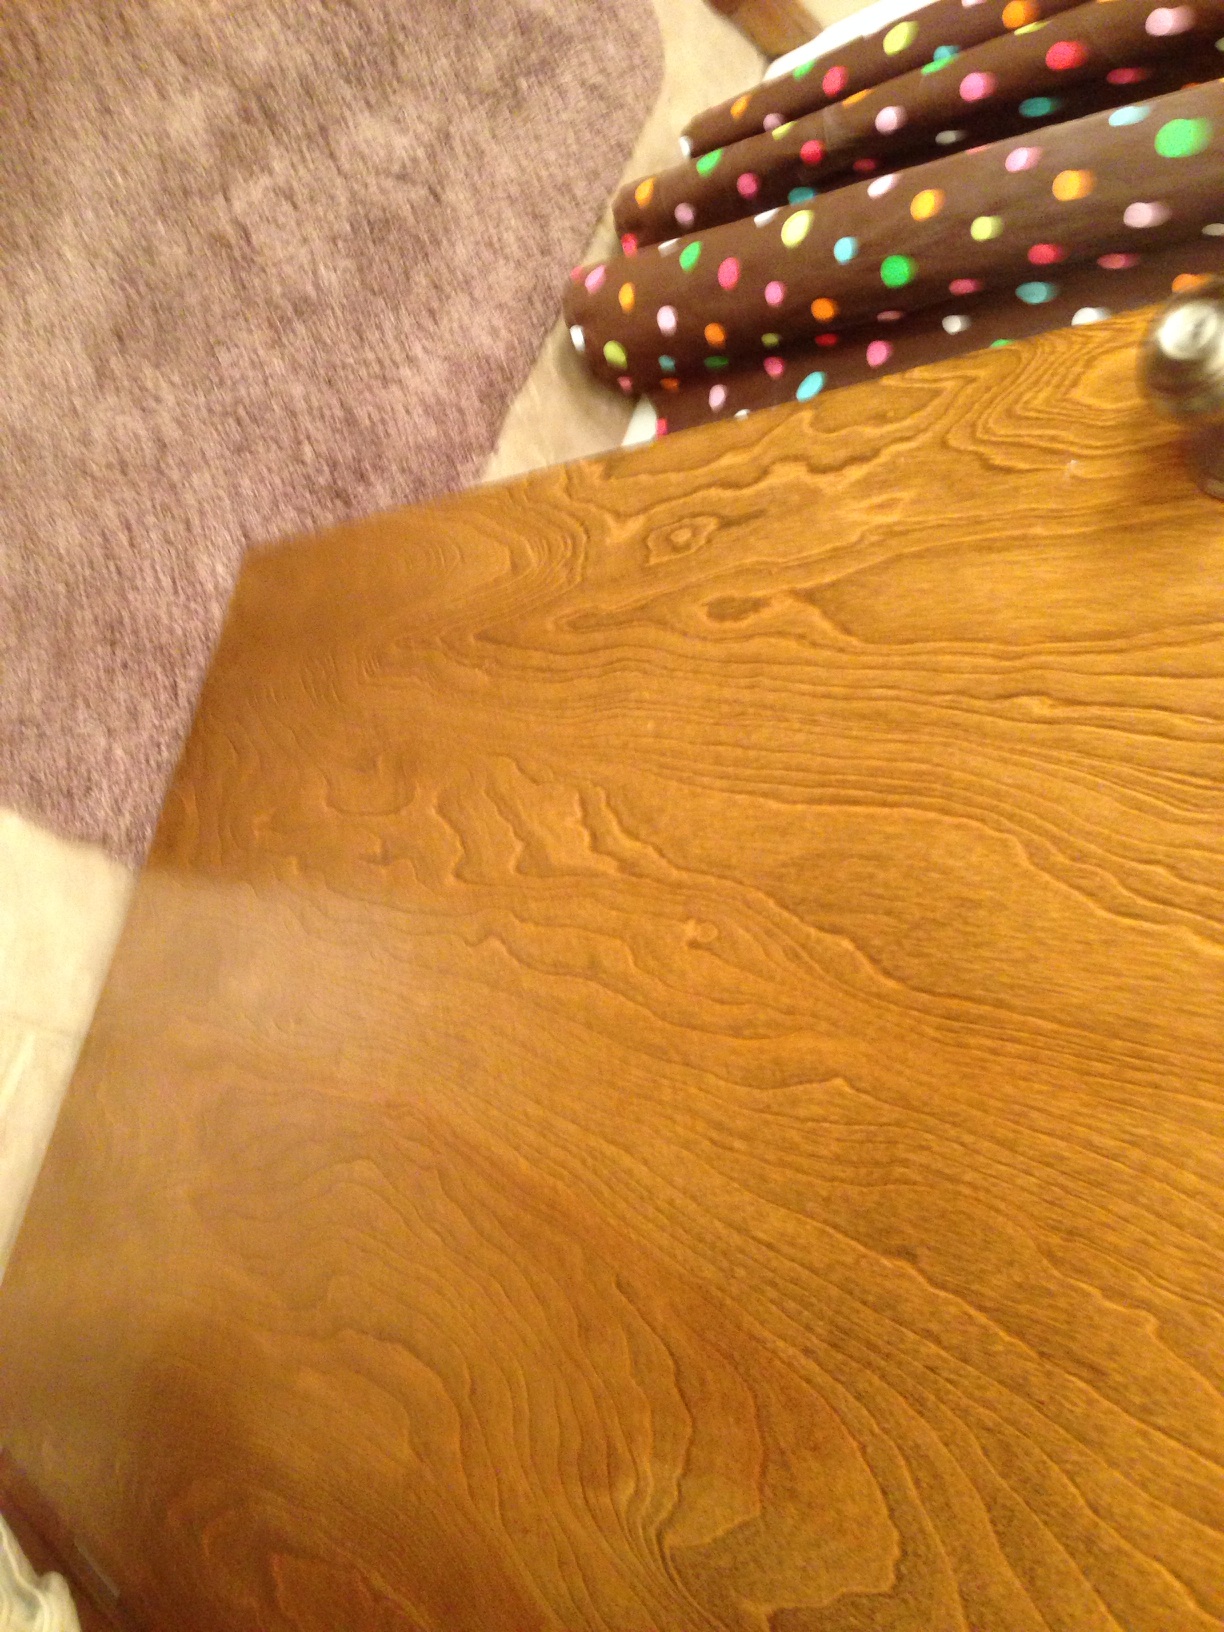Question: Is the room light on?
Answer: yes